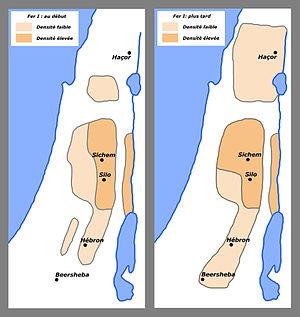
Deux cartes de densité montant l’évolution de la population des Israélites au Fer I Dessiné d’après deux cartes d’Israël Finkelstein, The Archaeology of the Israelite Settlement, Brill Academic Pub, (April 1988), p.325 et p.329.
Cet article concerne la sédentarisation et l'origine des premiers Israélites qui s'installent au début du Fer I dans les montagnes de la vallée du Jourdain, une population dont l'une des caractéristiques est de ne pas consommer de porc et qui est appelée Israël sur la stèle de Merenptah en 1200 av. J.-C. Les installations se développent progressivement à partir des contreforts qui dominent le Jourdain.